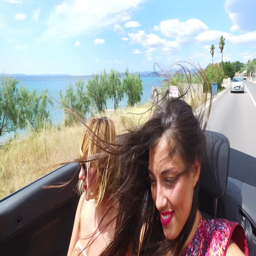
beautiful women at the back of convertible enjoying the ride with wind in their hair